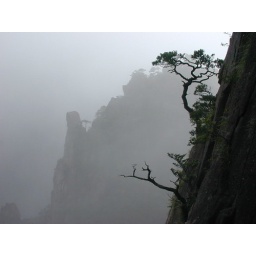
Tree on mountain wall in Huang Shan